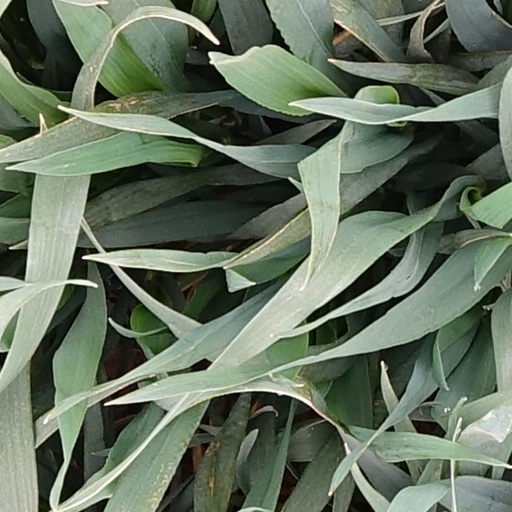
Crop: wheat